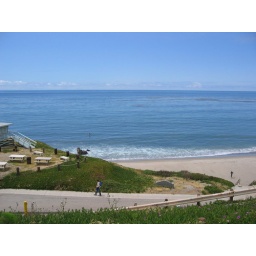
beach near mary's house on a flat day